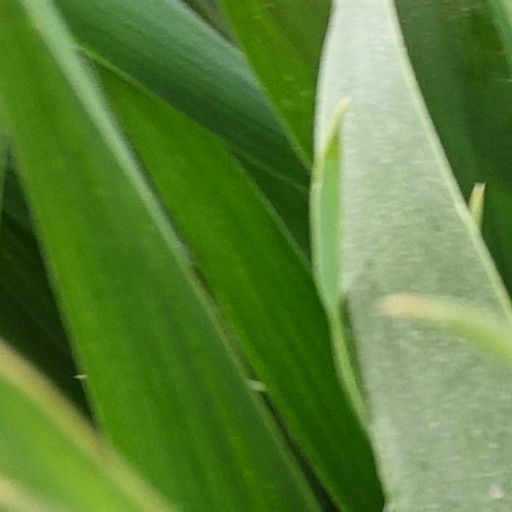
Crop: wheat